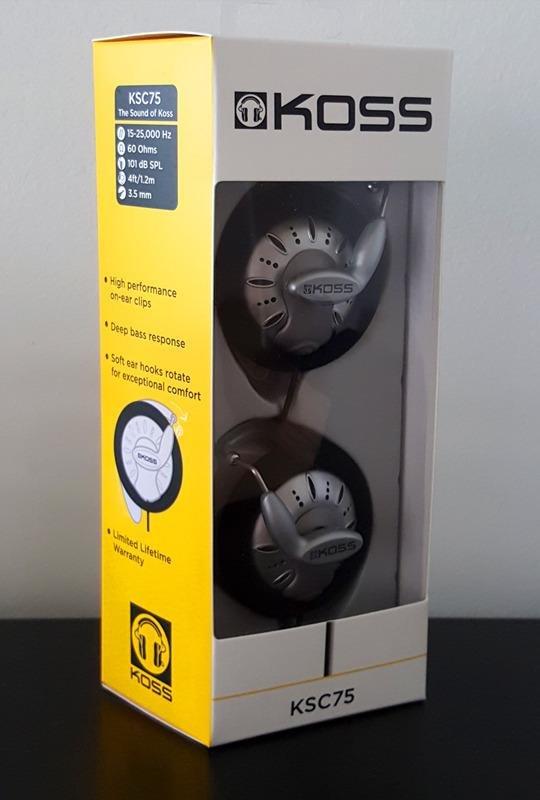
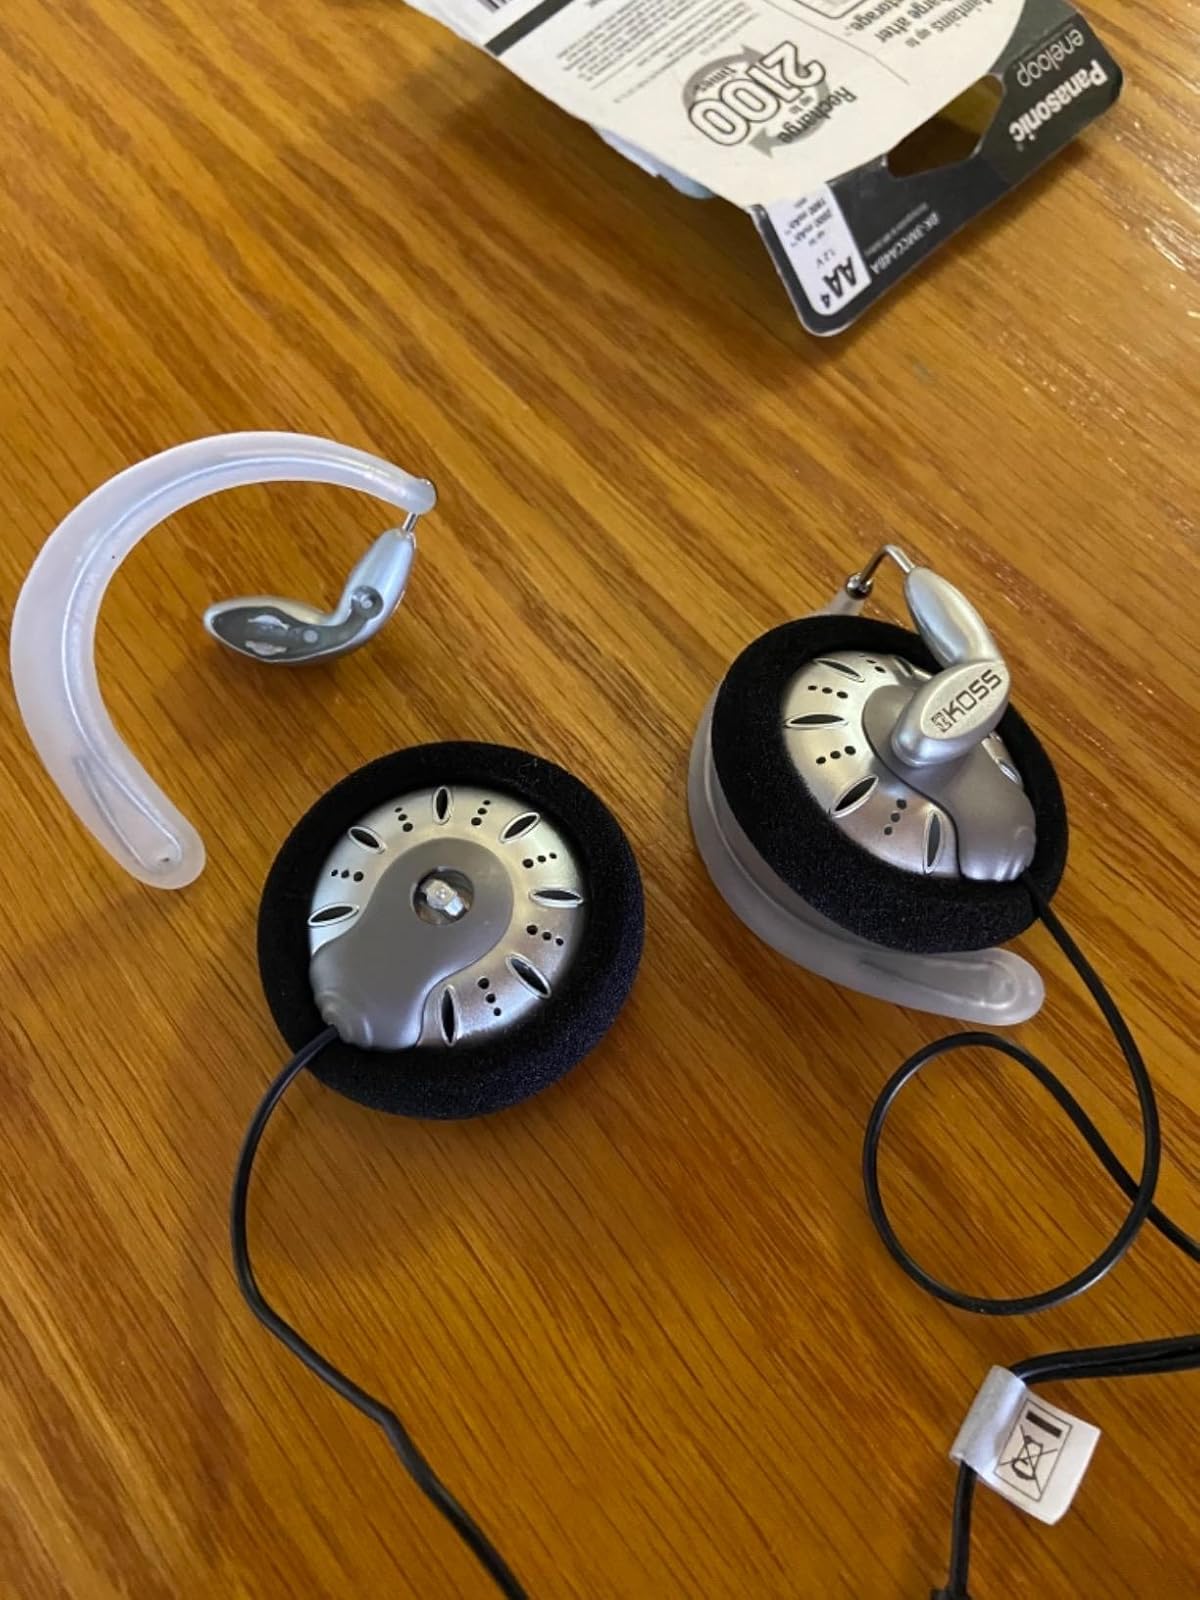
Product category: headphones
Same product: yes